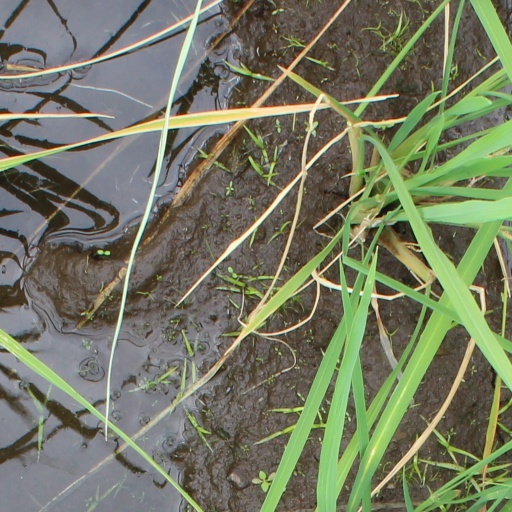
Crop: rice